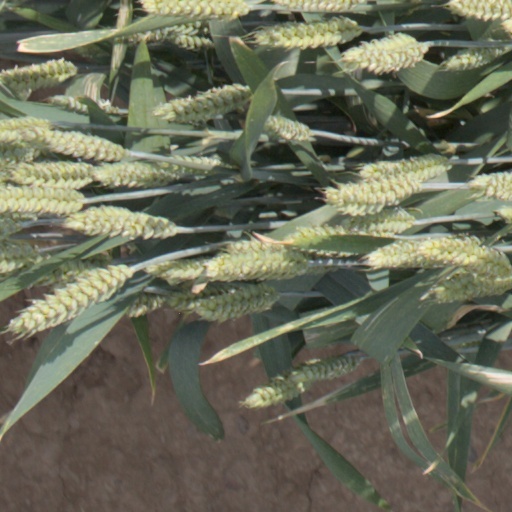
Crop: wheat